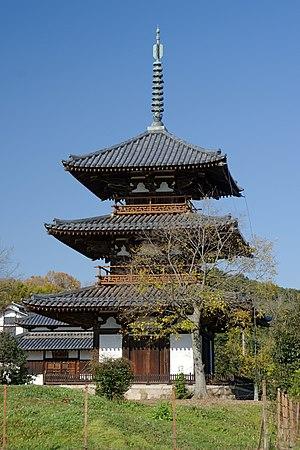
Cette liste présente les bâtiments japonais de la période Asuka désignés biens culturels importants. Cinq sites ayant survécu avec six bâtiments qui en étaient des composantes sont ainsi désignés, tous trésors nationaux. Tous se trouvent dans la ville d'Ikaruga dans la préfecture de Nara et font partie du patrimoine mondial de l'UNESCO, Monuments bouddhistes de la région de Hōryū-ji.
Le terme « trésor national » est utilisé au Japon depuis 1897 pour désigner les biens les plus précieux du patrimoine culturel du Japon bien que la définition et les critères aient changé depuis la création du terme. Les bâtiments des temples bouddhistes de cette liste ont été classés Trésors nationaux du Japon quand la loi pour la protection des biens culturels est entrée en vigueur le 9 juin 1951. Les pièces sont choisies par le ministère de l'Éducation, de la Culture, des Sports, des Sciences et de la Technologie sur le fondement de leur « valeur artistique ou historique particulièrement élevée ». Cette liste présente 152 entrées de bâtiments de temples Trésors nationaux de la fin du VIIᵉ siècle classique au début de l'époque d'Edo moderne du XIXᵉ siècle. Le nombre d'édifices répertoriés dans cette liste est supérieur à 152, parce que, dans certains cas, des groupes de bâtiments liés entre eux sont réunis pour former une seule entrée. Les structures comprennent des bâtiments principaux tels que le kon-dō, le hon-dō, le butsuden, des pagodes, des portes, un beffroi, des couloirs et d'autres bâtiments et édifices qui font partie d'un temple bouddhiste.
Le Hokki-ji ou Hōki-ji — anciennement connu sous les noms Okamoto-dera et Ikejiri-dera — est un temple bouddhiste situé à Okamoto, Ikaruga, Nara au Japon. Le préfixe honorifique du temple est « kōhonzan », bien qu'il soit rarement utilisé. Le temple a été construit pour honorer Avalokitesvara et une statue à onze visages de la déesse y est le principal objet de culte. Hokki-ji est souvent considéré comme un des sept grands temples fondés par le prince Shōtoku, au cours de la période Asuka. Cependant, le temple n'est achevé que quelques décennies après sa mort.
Un tō, parfois aussi appelé buttō ou tōba est la version japonaise de la pagode chinoise, elle-même interprétation du stūpa indien. Les pagodes sont typiquement bouddhistes et représentent une importante composante des complexes de temples bouddhistes japonais. Cependant, comme jusqu'à l'interdiction du mélange des kamis et des Bouddhas en 1868, un sanctuaire shinto était également un temple bouddhiste et réciproquement, il n'est pas rare d'en trouver aussi dans des sanctuaires. Itsukushima-jinja par exemple en possède un.